Nadderud

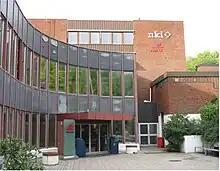
The Norwegian College of Elite Sport, incidentally not a college.

In 2003 the Norwegian College of Elite Sport (NTG), which is not a college but an upper secondary school with sports, was moved from Vøyenenga to a site near Nadderud farm. Already in 2004 a lower secondary school, NTG-U, was added.